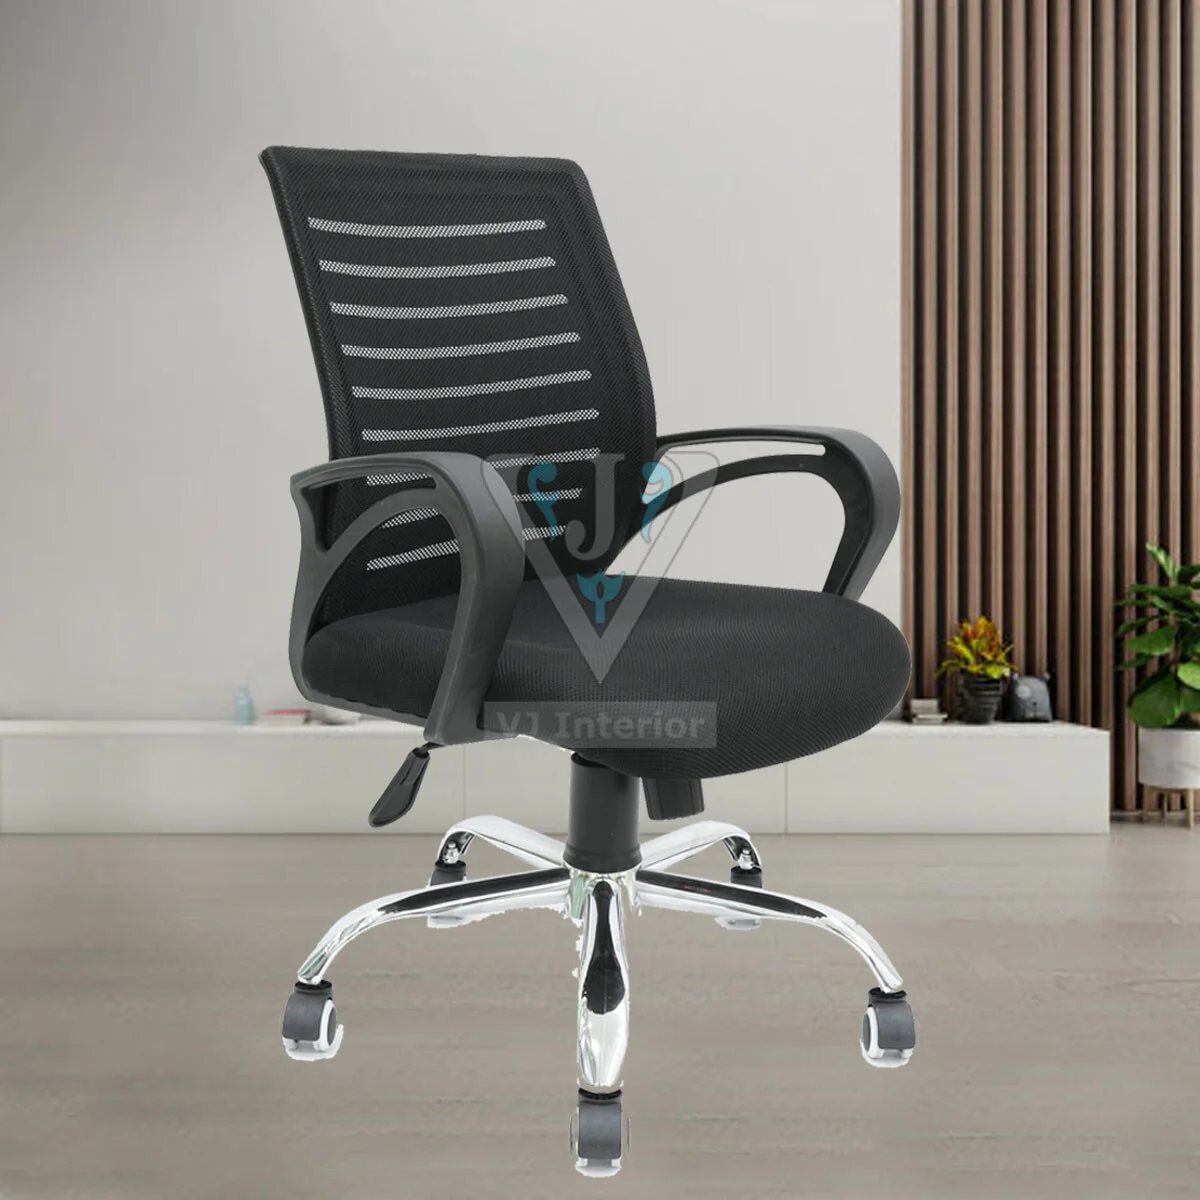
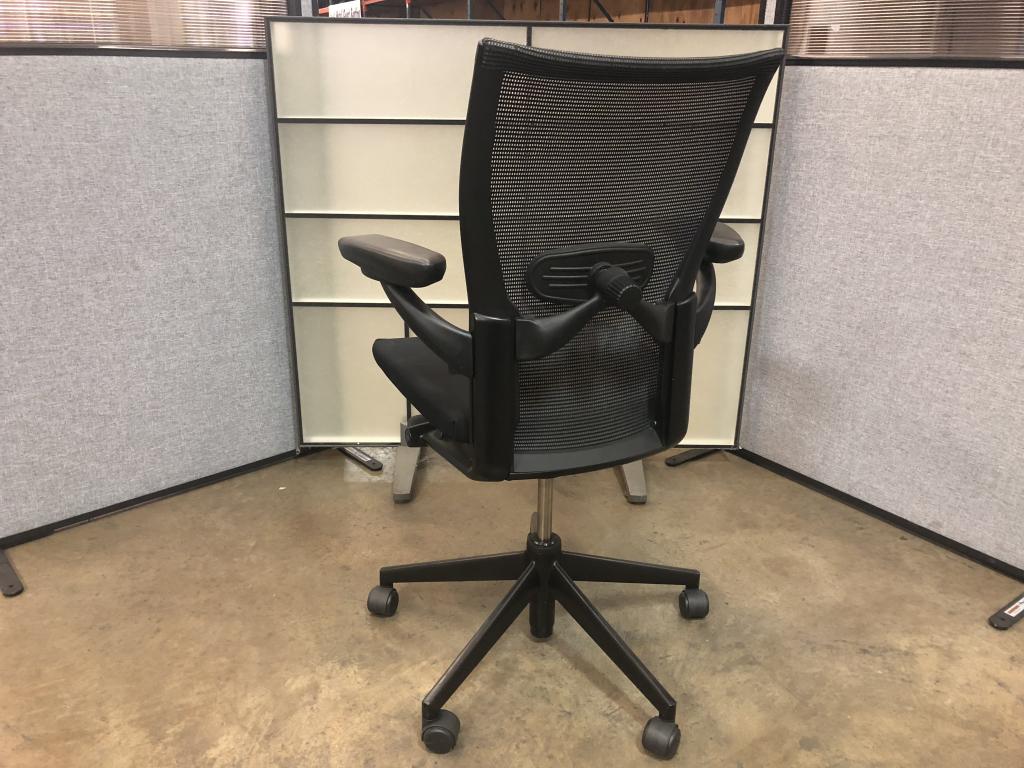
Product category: items_chair
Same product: no